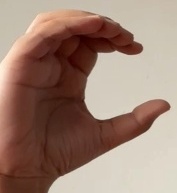
ASL sign: C